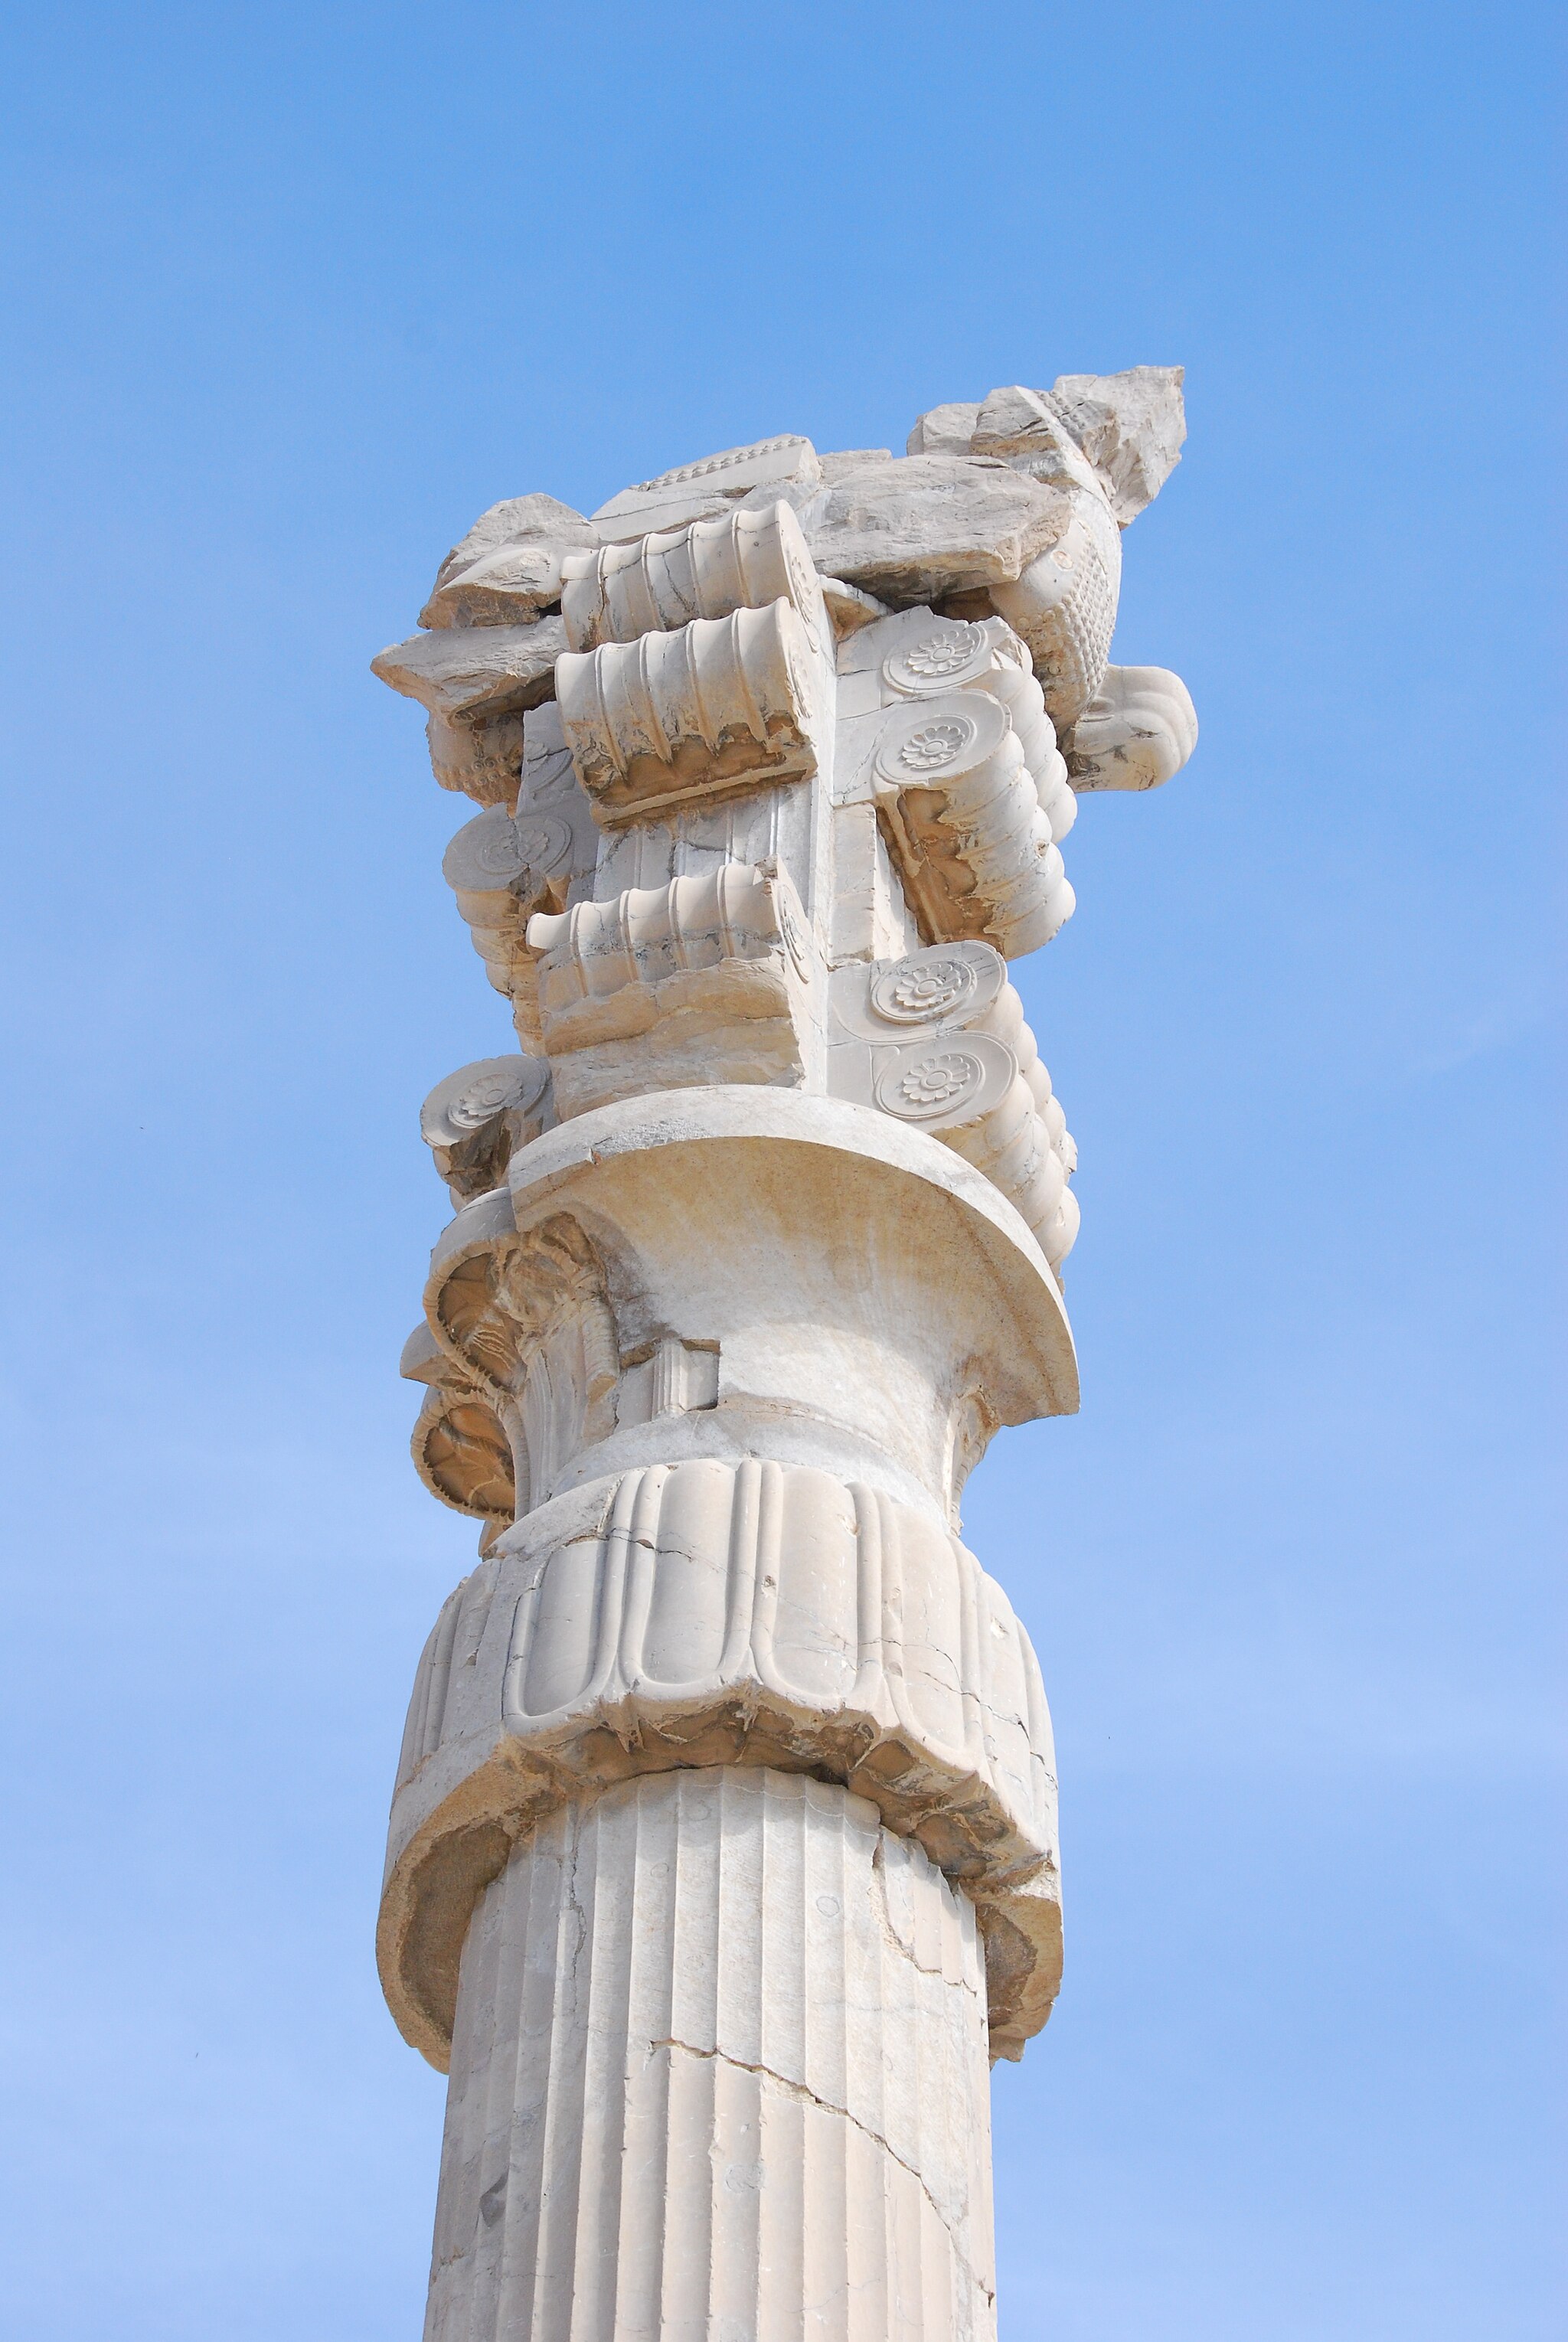
Title: Pillar (2062839761)
Description: at Persepolis
Date: 2007-11-14 09:18
Categories: Bull capitals in Persepolis, Files with coordinates missing SDC location of creation, Flickr images reviewed by FlickreviewR 2, 2007 in Persepolis